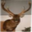
Label: deer